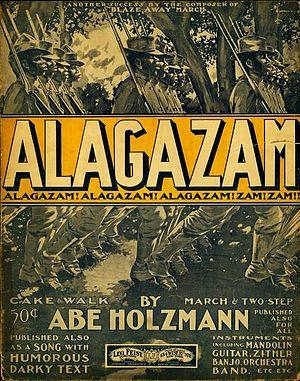
Alagazam, 1902
Abraham Holzmann, dit Abe Holzmann, était un compositeur américain de musique ragtime, d'origine hongroise par son père. Né en 1874 à New York, il composa des cakewalks au début du XXᵉ siècle, la première forme que prit le ragtime. Holzmann est aussi connu pour avoir composé des marches, et des valses. Il composa le célèbre Smoky Mokes. Il décéda en 1939 à 64 ans, dans le New Jersey